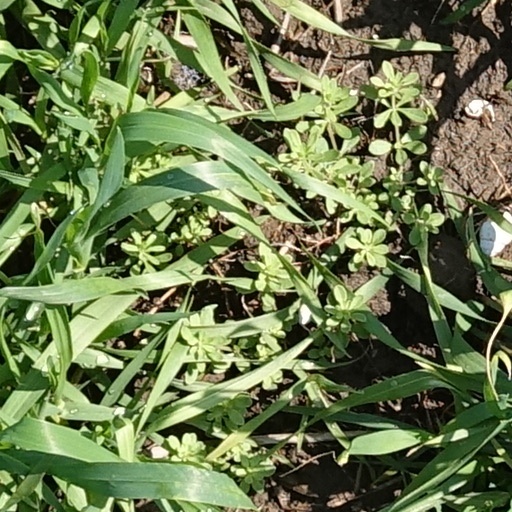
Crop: wheat